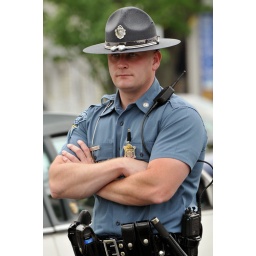
A huge water pipe burst flooded the highway near my house. No water in the house.